Asiento de Negros

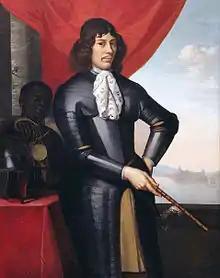
Jan Valckenburgh

In 1640 the Iberian Union fell apart; the Portuguese Restoration War began. Between 1640 and 1651 there was no asiento. ) Slave arrivals to the Spanish Americas declined precipitously. On 12 July 1641 Portugal and the Dutch Republic signed a 'Treaty of Offensive and Defensive Alliance', otherwise known as the Treaty of The Hague. Dutch ships were allowed in any Portuguese port for ten years. Dutch merchant Jan Valckenburgh saw an opportunity but was expelled from Loango-Angola in 1648. Dutch private entrepreneurs were responsible for almost half of the total investment in slave trade against a smaller share held by the WIC.